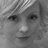
Emotion: neutral